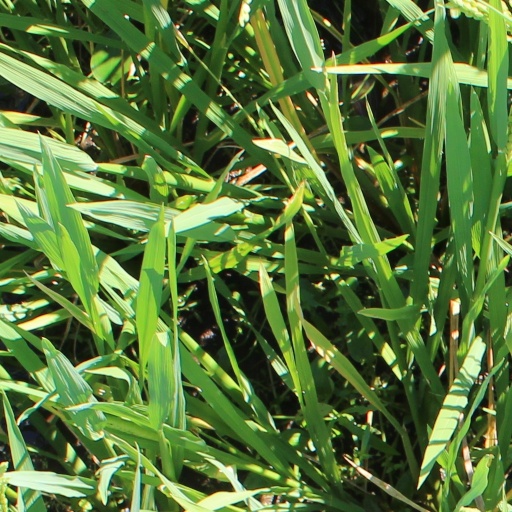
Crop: rice